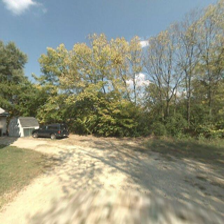
Label: streetView